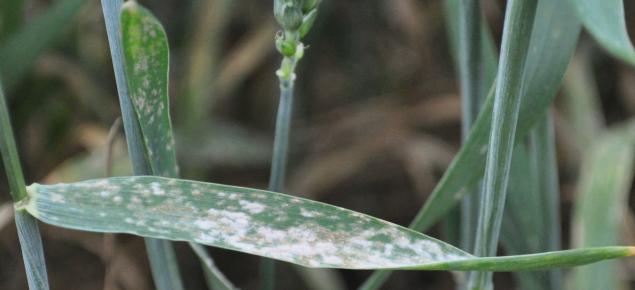
Plant: Wheat
Disease: wheat powdery mildew